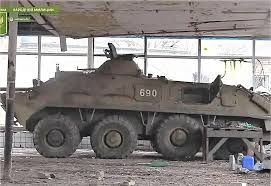
Label: BTR-60